Hiroko Ōta

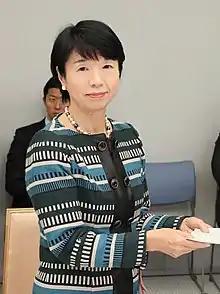
Hiroko Ōta

Ōta served as the Japanese cabinet minister of economic policy, which is responsible for charging economic policy and public finance. In April 2014, Ōta has been appointed to the position of chairwoman of the board by Mizuho Financial Group, Japan's second-largest financial services group.